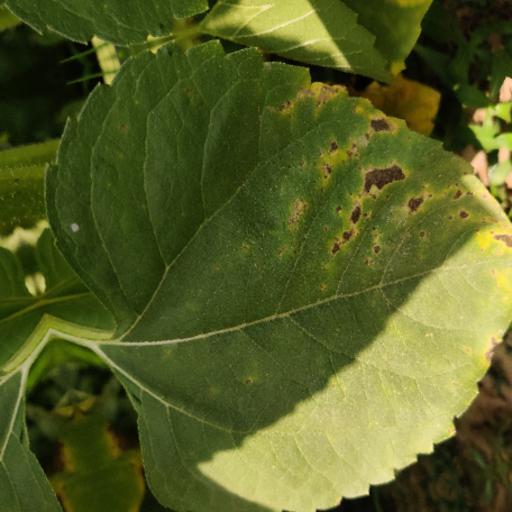
Label: Downy_mildew